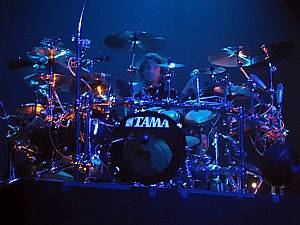
David Silveria
David Randall Silveria var trommeslager for det amerikanske metalband Korn fra 1994-2007. Terry Bozzio afløste ham da David anouncerede han ville tage en pause fra bandet.